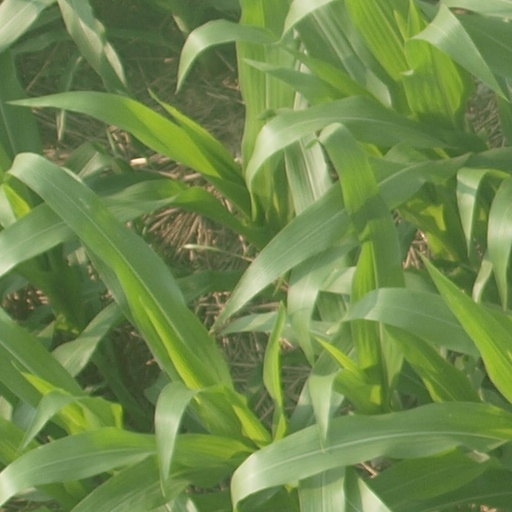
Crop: maize; corn